Luke Falk

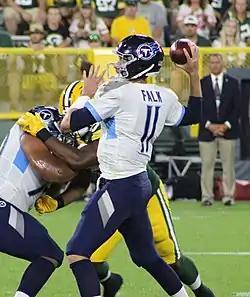
Falk with the Tennessee Titans in 2018

Lucas Andrew Falk (born December 28, 1994) is an American former professional football player who was a quarterback in the National Football League (NFL). He played college football for the Washington State Cougars, and was selected by the Tennessee Titans in the sixth round of the 2018 NFL draft. He was also a member of the Miami Dolphins, New York Jets and Saskatchewan Roughriders.